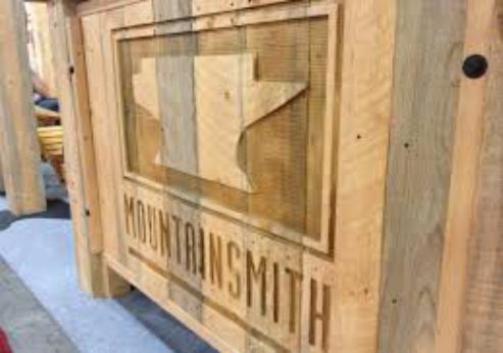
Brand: mountainsmith
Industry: Sports